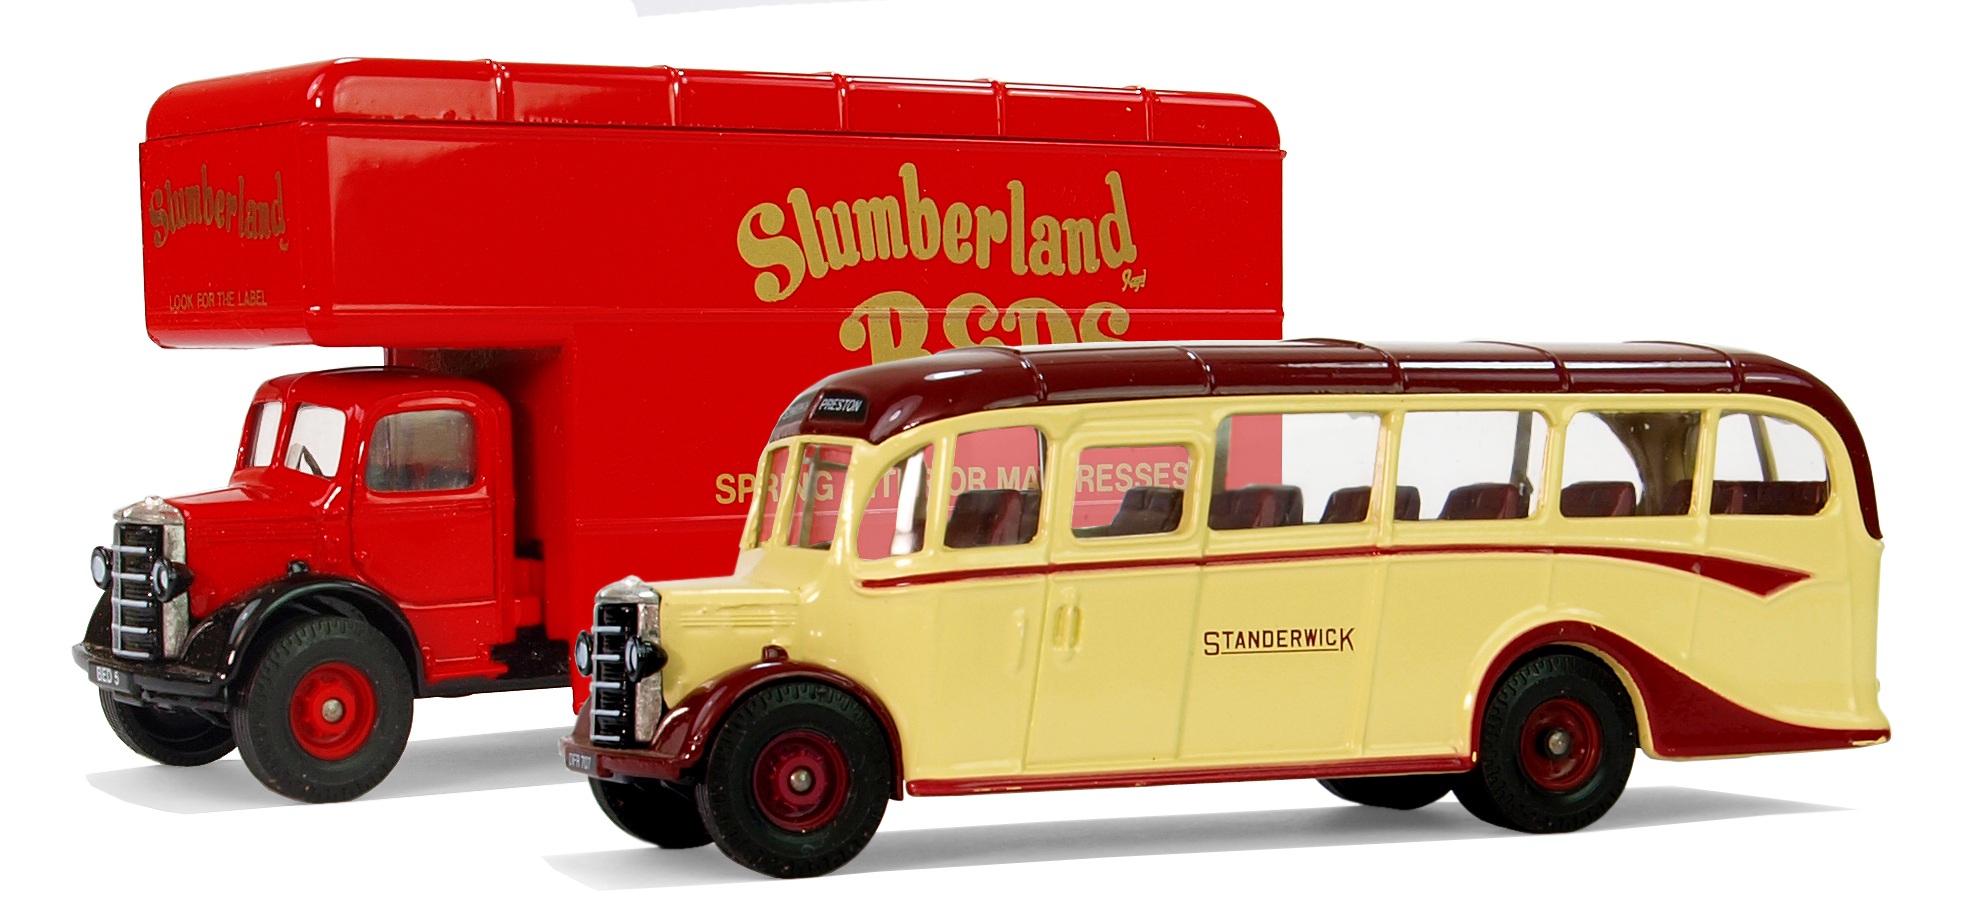
traffic, truck, vehicle, nostalgia, leisure, toy, england, bus, illustration, oldtimer, buses, model cars, collect, transport and traffic, locomotion, transports, hobby, bedford, model car, double decker bus, land vehicle, mode of transport, duple, bedford truck